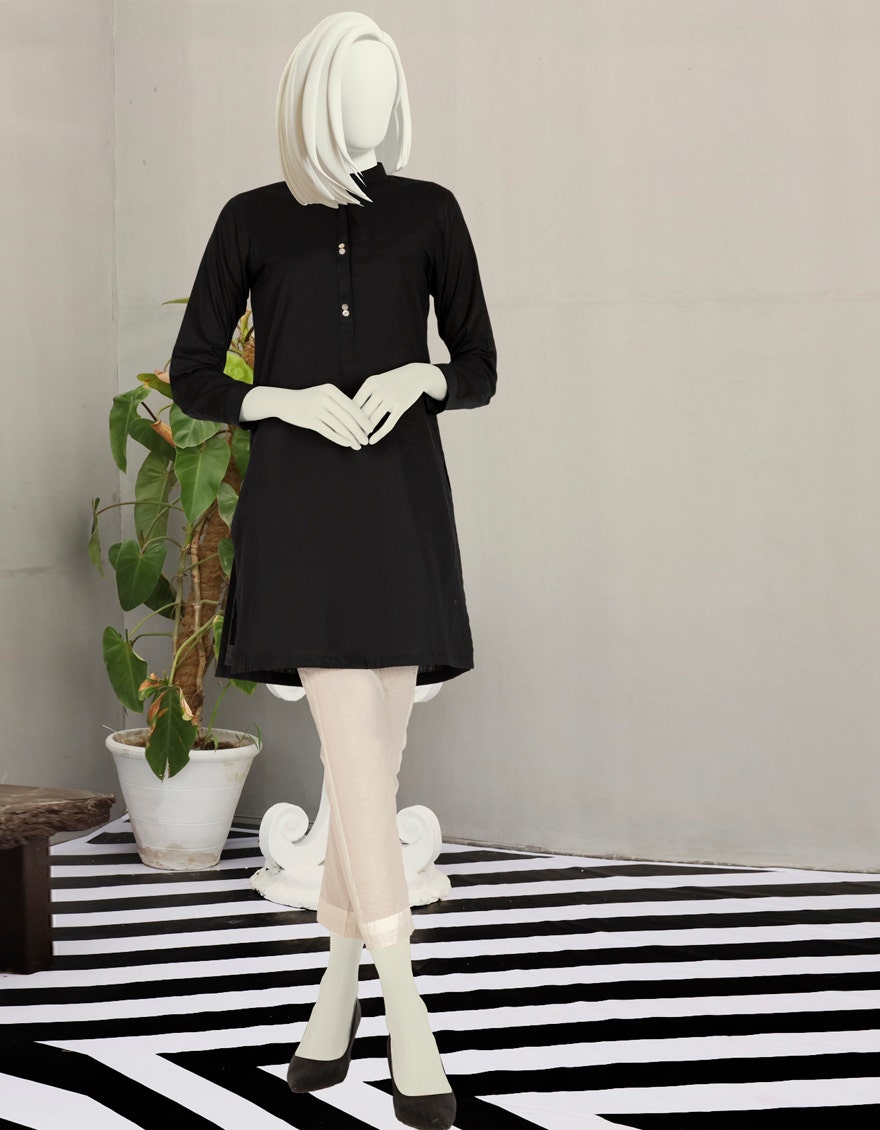
black kamila tunic dress